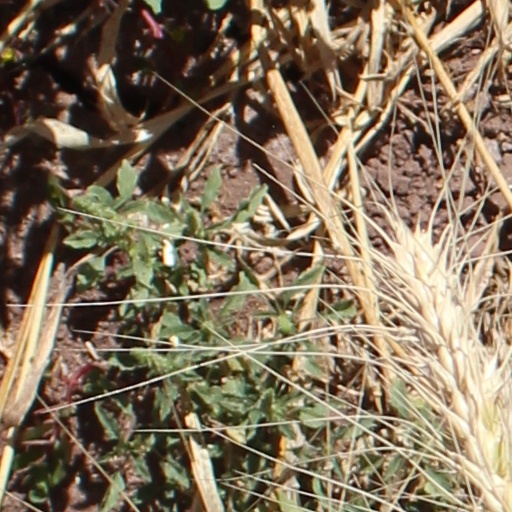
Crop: wheat